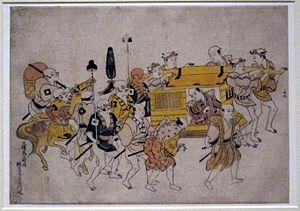
L’histoire du Japon commence avec le peuplement d'un groupe d'îles au sud-est de la péninsule coréenne, environ 100 000 ans av. J.-C. Les premières traces d'industrie, des pierres polies, remontent à 32 000 ans. Des poteries, parmi les plus anciennes de l'humanité, sont produites vers 13 000 ans avant notre ère lors de la période Jōmon, et comprennent les premières formes d'œuvres artistiques : les dogū. 400 ans avant notre ère sont introduites des technologies venant de Chine et de Corée comme la riziculture et la fonte du bronze et du fer.